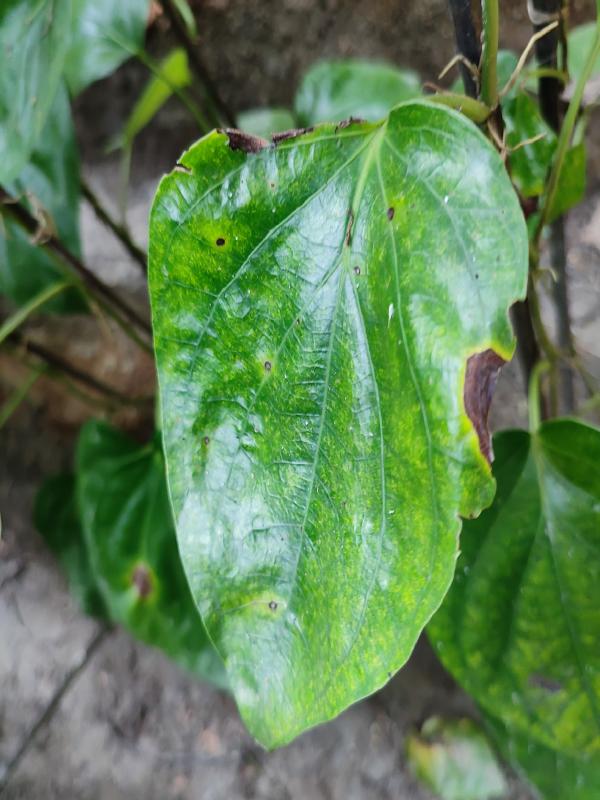
Label: Bacterial_Leaf_Disease